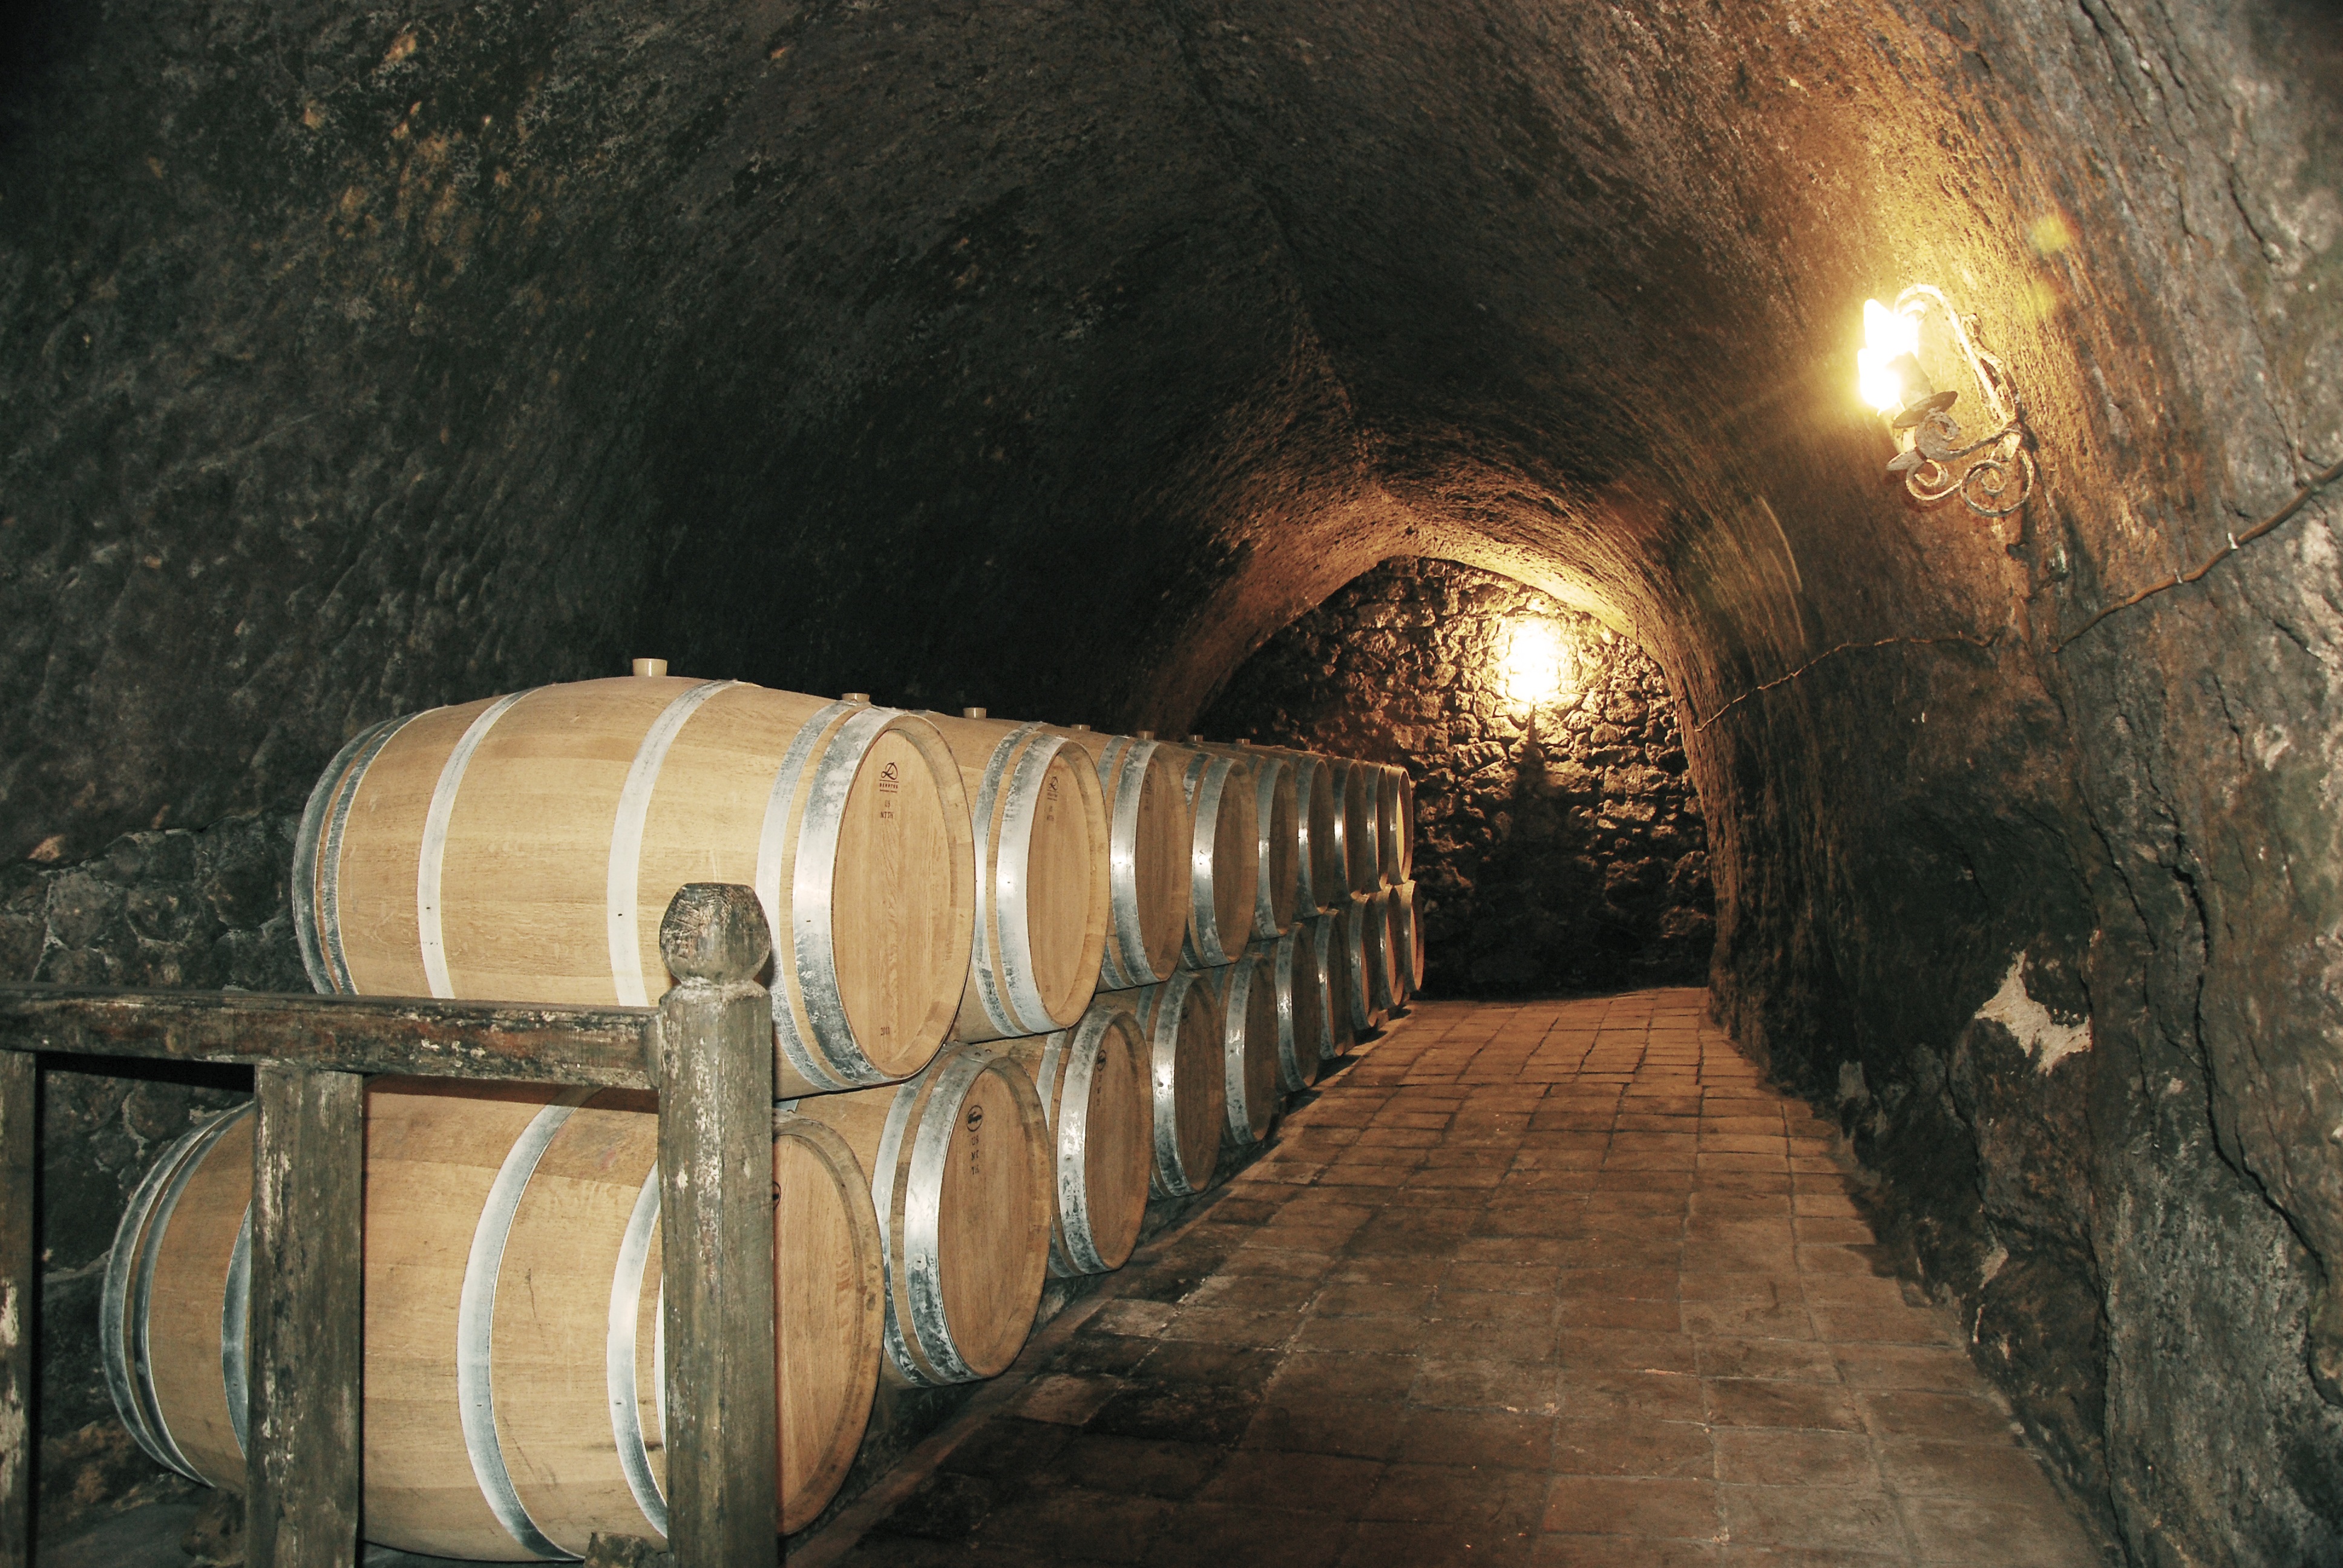
wine, tunnel, cave, infrastructure, winery, mining, crypt, air raid shelter, man made object, ancient history, ismael arroyo winery